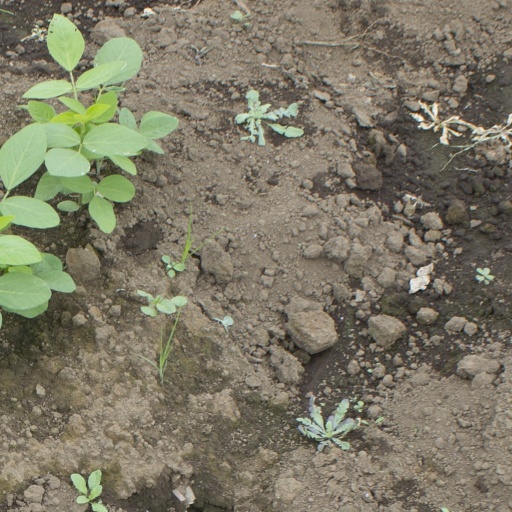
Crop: soybean